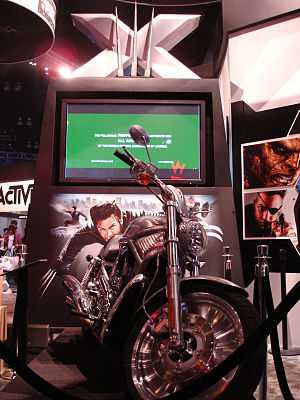
X-Men: The Last Stand
X-Men: The Last Stand er en amerikansk film instrueret af Brett Ratner fra 2006. Det var den tredje og sidste film i serien, indtil serien fik et reboot med filmen X-Men: First Class i 2011.